List of beaches in the Greater Manila Area

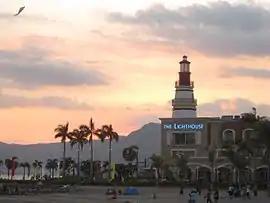
Subic Bay Freeport Zone Boardwalk Beach

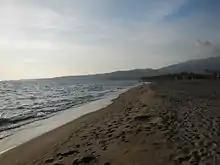
Bagac Bay in Bataan

Manila, the capital city of the Philippines, is located on an isthmus between Manila Bay, which opens to the South China Sea to the west, and Laguna de Bay to the east. It shares a long coastline with surrounding provinces dotted with many coves and beaches. Manila Bay was also once ringed with sandy beaches, notably the area of Pineda (Pasay), Tambo (Parañaque) and San Roque (now Cavite City). However, increased urbanization and unchecked industrialization in the last century has led to serious water quality degradation making the whole area unsafe for swimming. Land reclamation has also permanently closed these once natural beaches.